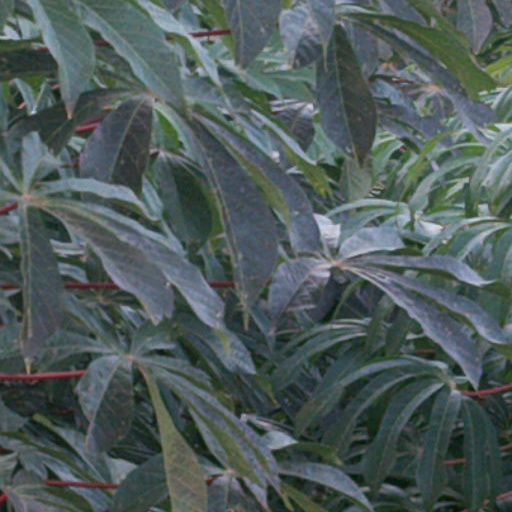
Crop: cassava